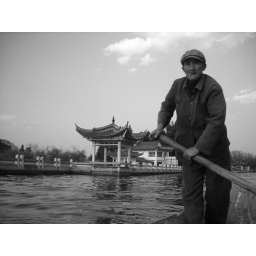
old man rowing in black and white